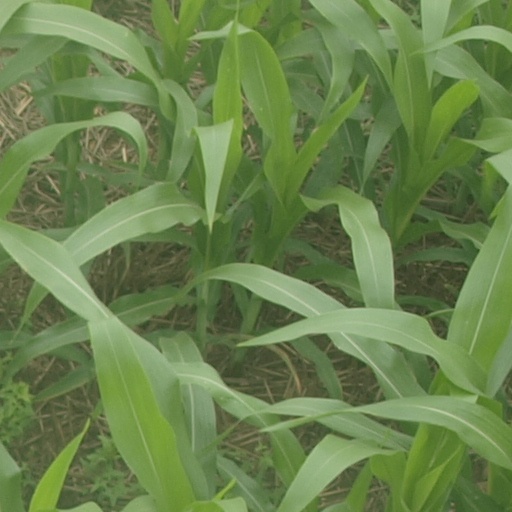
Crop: maize; corn